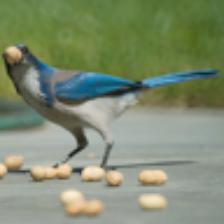
Label: NonHuman